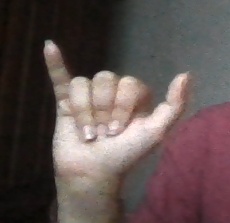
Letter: ya